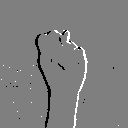
ASL letter: n